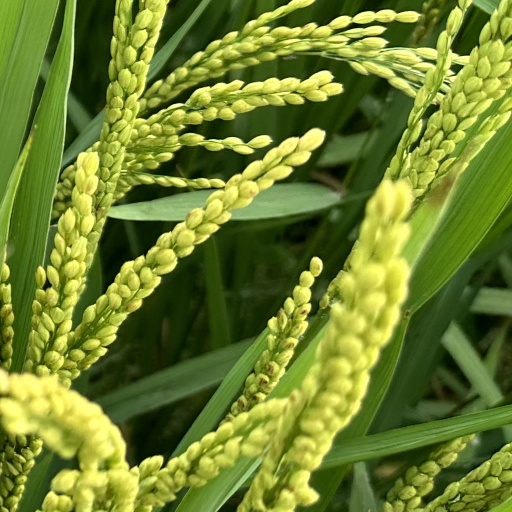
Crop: rice